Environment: real
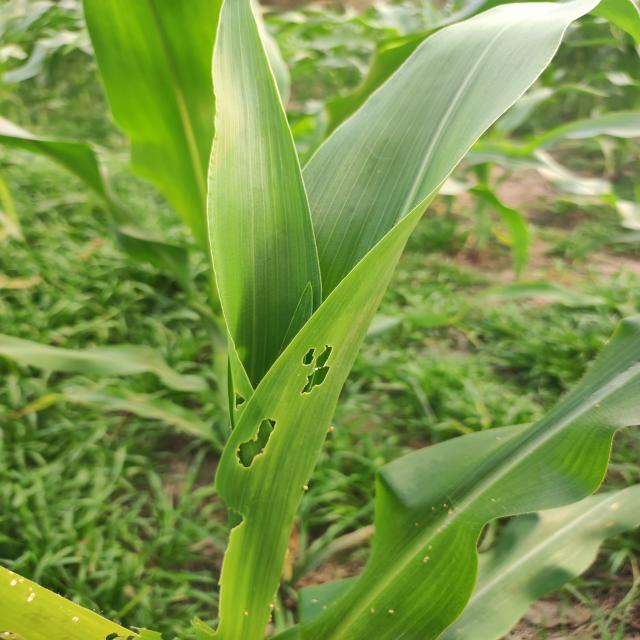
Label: fall_armyworm